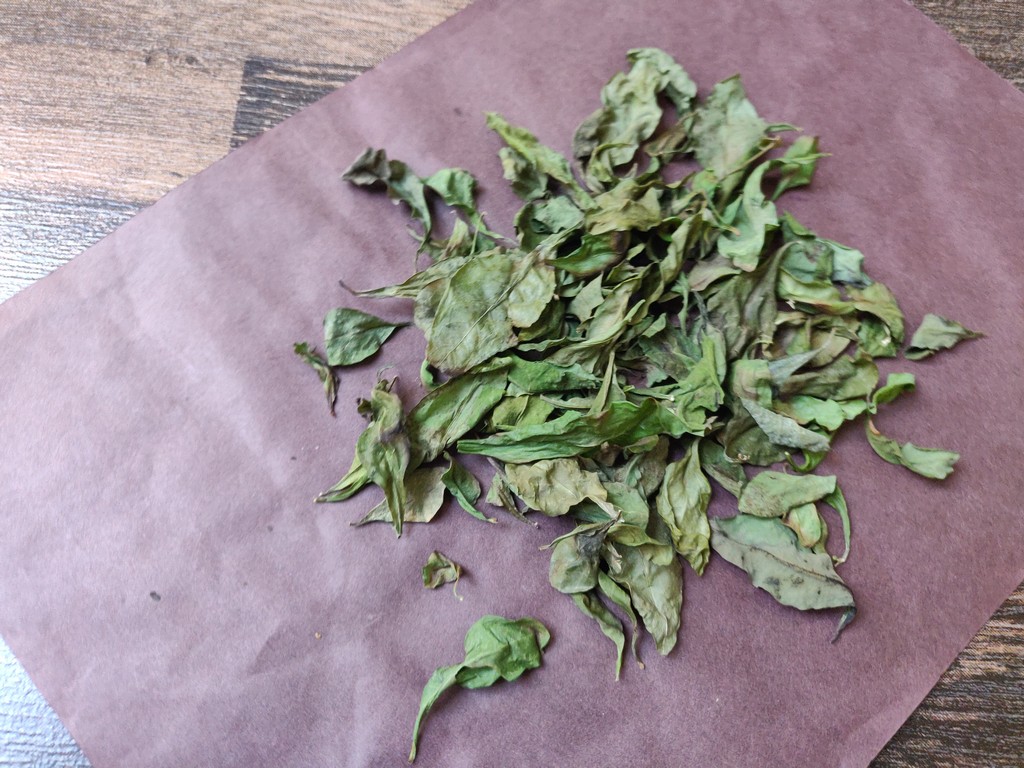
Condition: Dried
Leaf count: multiple
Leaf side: unknown